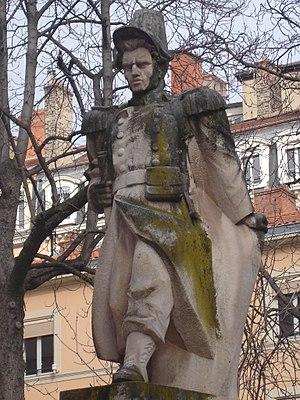
Lyon place Sathonay, statue du sergent Blandan
Ils sont de Lyon ou ont marqué la ville de leur influence :
Jean Pierre Hippolyte Blandan - connu à la postérité sous le nom de Sergent Blandan - est un militaire français, né à Lyon le 9 février 1819 et mort au champ d'honneur le 12 avril 1842 à Boufarik.
La place Sathonay est une place carrée située dans le 1ᵉʳ arrondissement de Lyon, au bas des pentes de la Croix-Rousse. Elle porte le nom de Nicolas-Marie-Jean-Claude Fay de Sathonay, maire de Lyon de 1805 à 1812.
Cet article recense les œuvres d'art dans l'espace public de Lyon, en France.